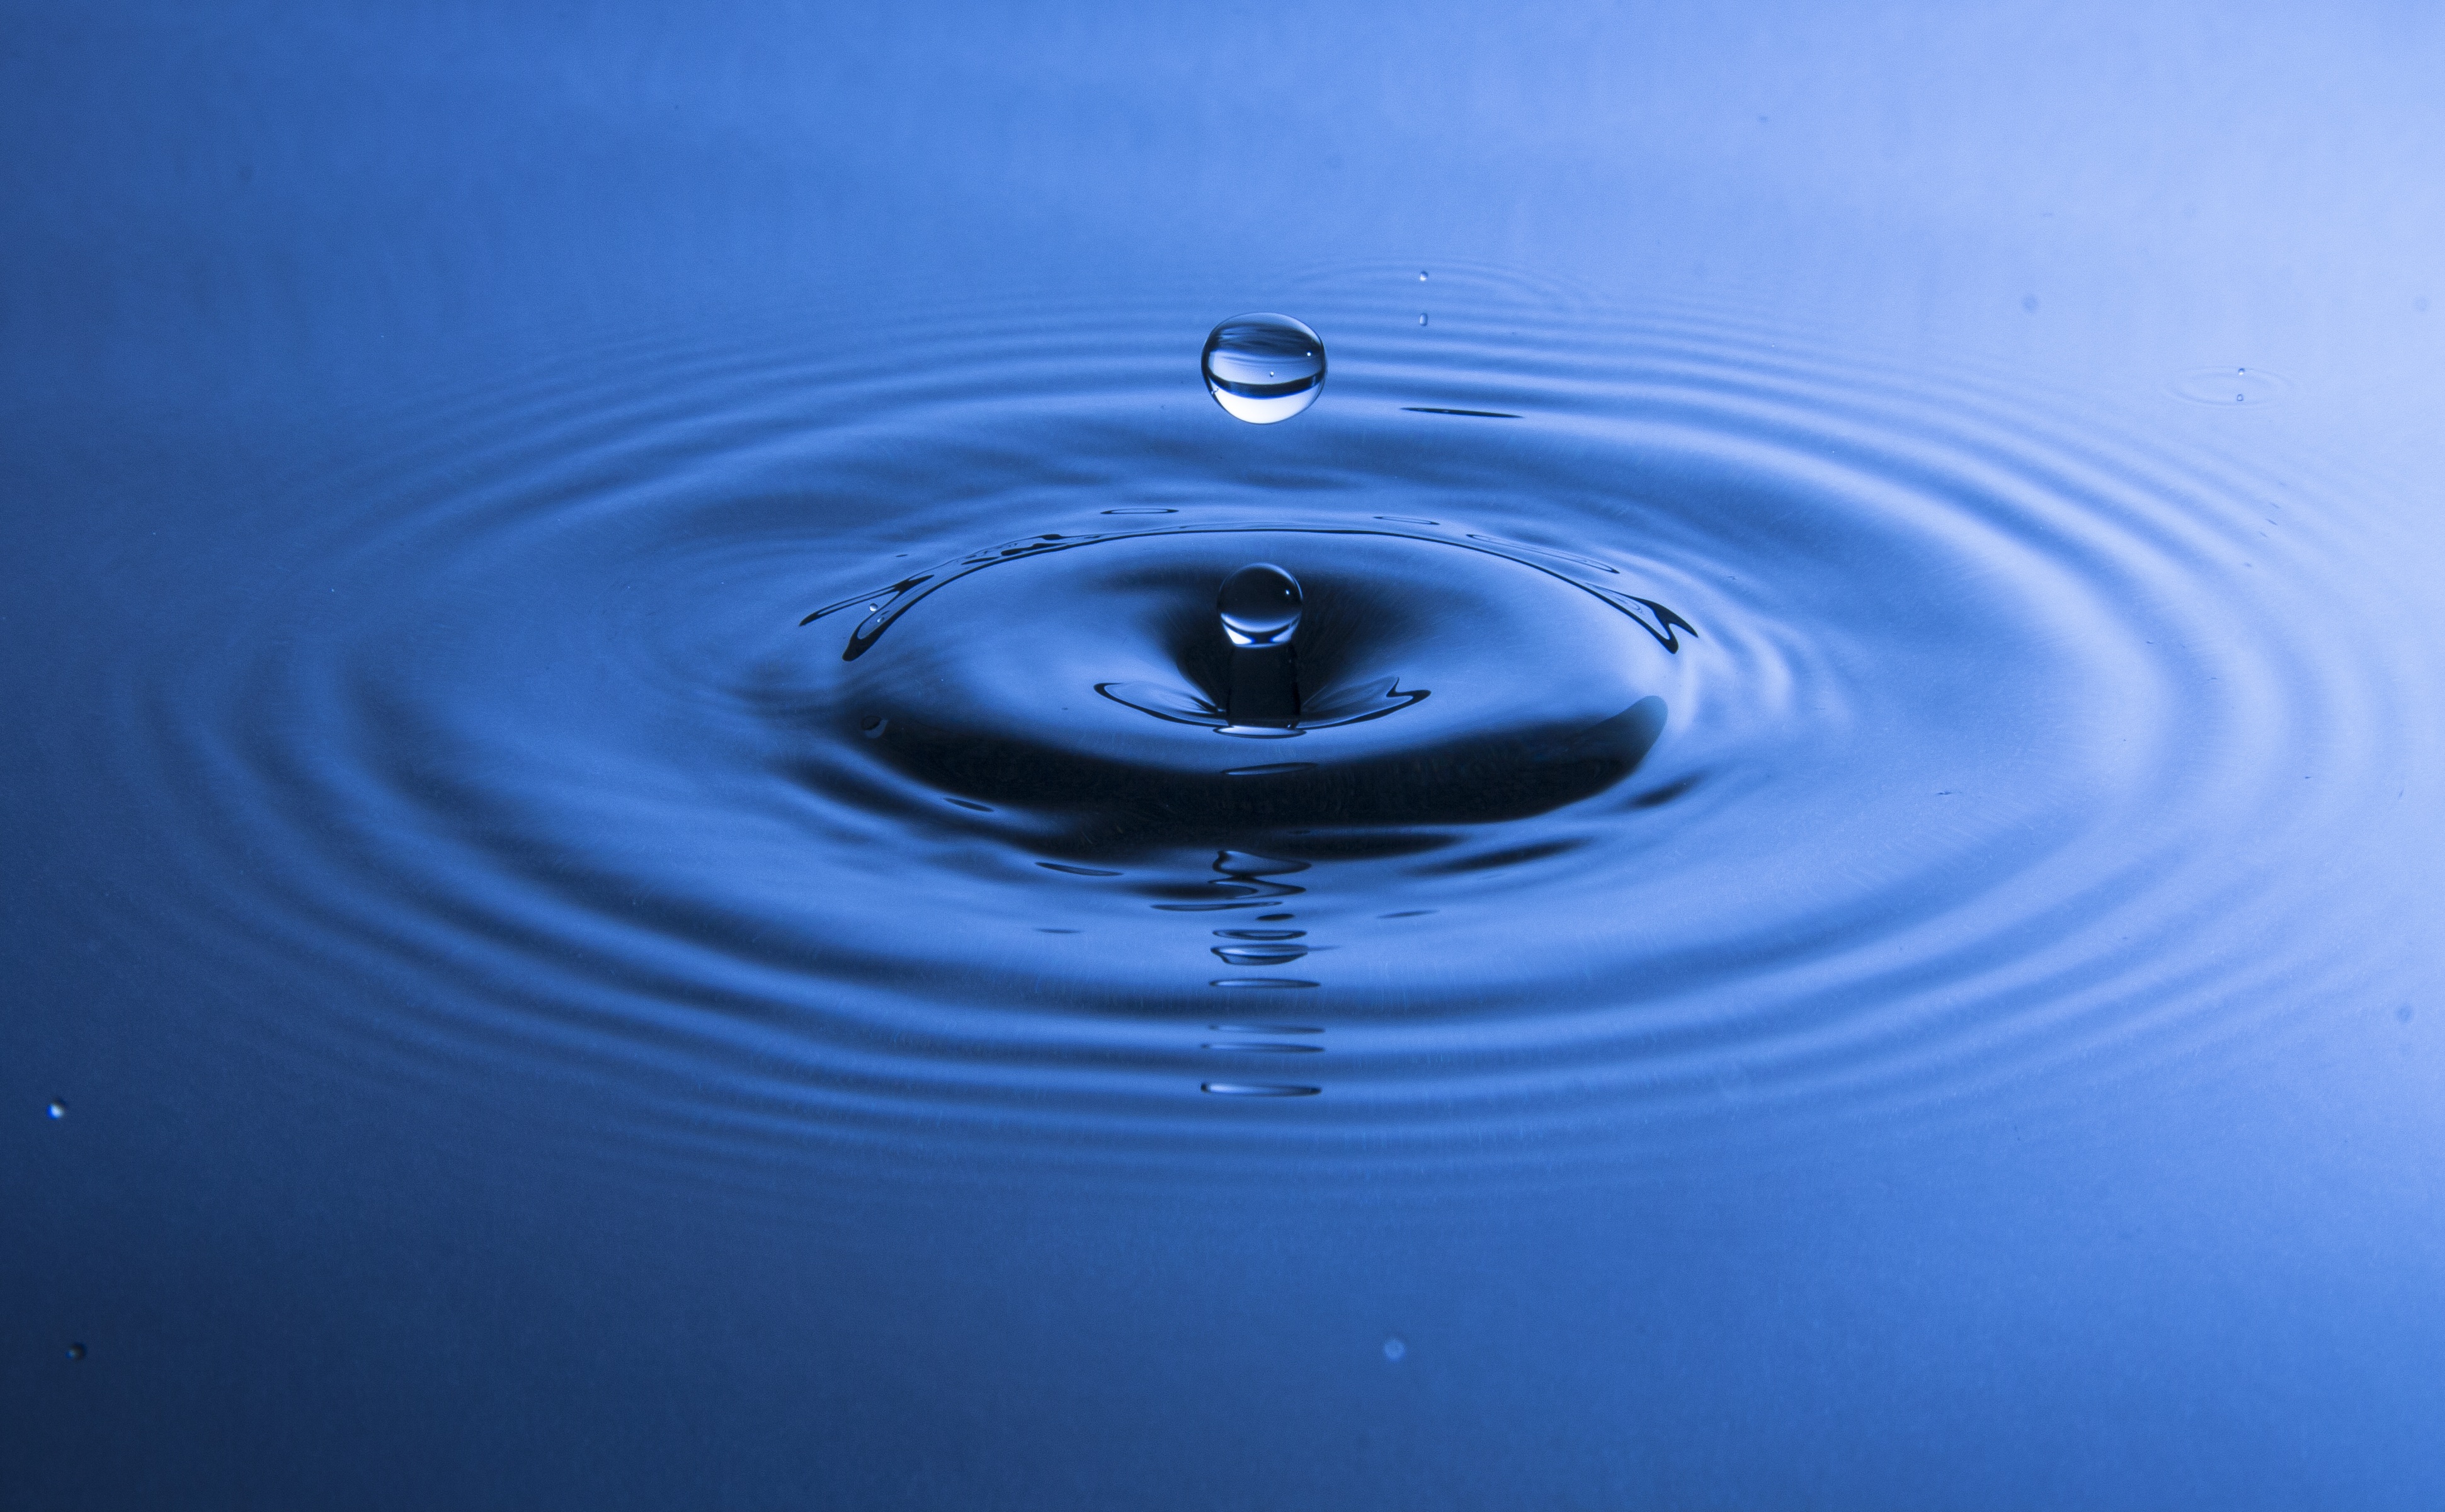
water, nature, cold, droplet, drop, liquid, rain, water drop, wave, petal, wet, atmosphere, ripple, clear, reflection, splash, macro, clean, blue, circle, surface, transparent, pure, moisture, macro photography